Renault Captur

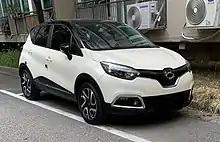
Renault Samsung QM3

The Renault Samsung QM3 is a badge engineered version of the Captur, launched in South Korea at the Seoul Motor Show in April 2013, shortly after its European counterpart was revealed at the Geneva Motor Show. The QM3 was officially released on 6 December 2013, and the initial 1,000 cars allocated to South Korea sold out within seven minutes.